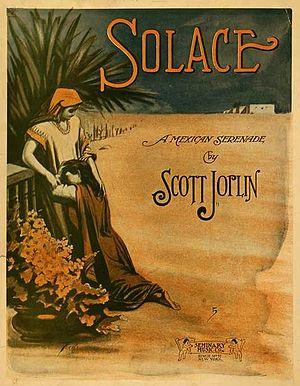
Solace – A Mexican Serenade, by Scot Joplin, 1909
Scott Joplin, né le 24 novembre 1868 à Texarkana et mort le 1ᵉʳ avril 1917 à New York, est un pianiste et compositeur afro-américain. Bien qu'ayant écrit des œuvres dans plusieurs styles, y compris le classique et l'opéra, sa notoriété tient principalement à ses compositions de musique ragtime. Sa musicalité, son talent et son importance dans l’histoire du ragtime et de la musique américaine sont exceptionnels. Encore aujourd’hui, Scott Joplin demeure le plus connu des compositeurs ayant écrit des ragtimes. Ses morceaux les plus célèbres dans ce style sont le Maple Leaf Rag, publié en 1899, et The Entertainer, publié en 1902.